Chengdu railway station

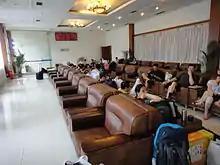
Soft Seat Waiting Area 2

Chengdu railway station is the terminus of the Baoji–Chengdu railway, Chengdu–Chongqing railway, Chengdu–Kunming railway, Chengdu–Dujiangyan high-speed railway, and Dazhou–Chengdu railway.